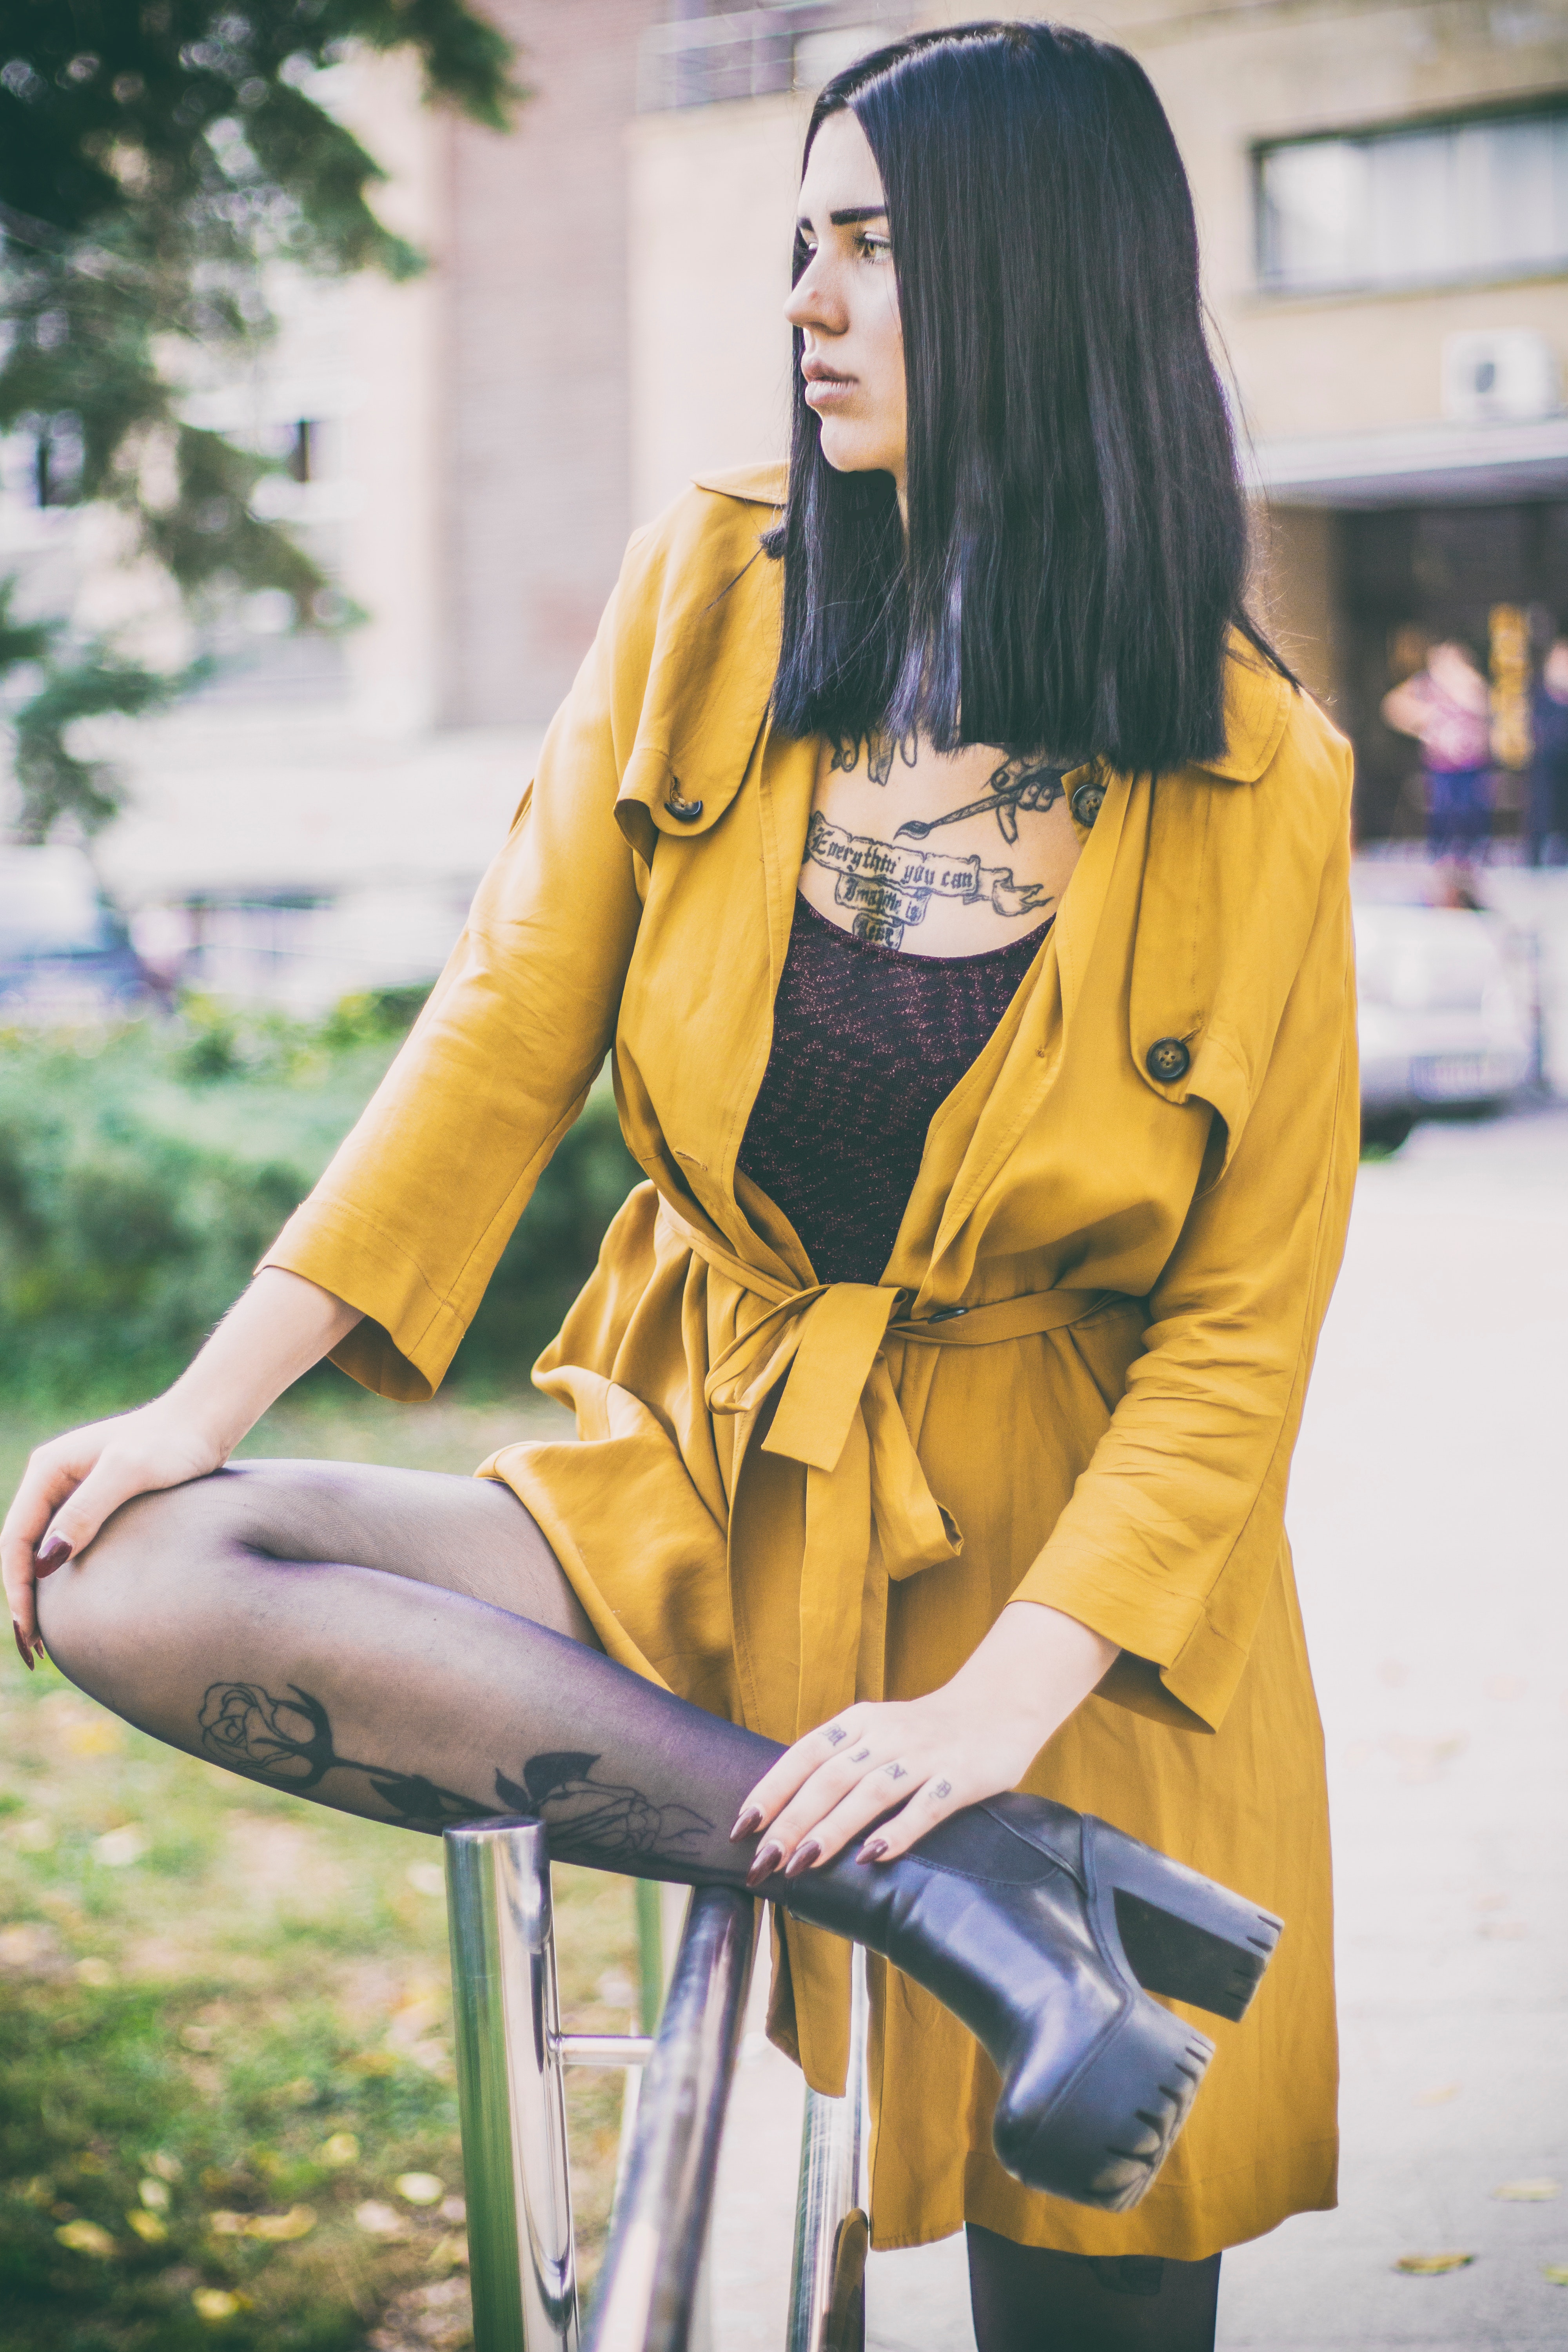
yellow, street fashion, clothing, beauty, fashion, outerwear, snapshot, leg, photography, long hair, jacket, blazer, sitting, cool, footwear, textile, photo shoot, knee, black hair, shoe, model, trench coat, style, tights, costume, coat, top, human leg, leather, thigh, fashion design, t shirt